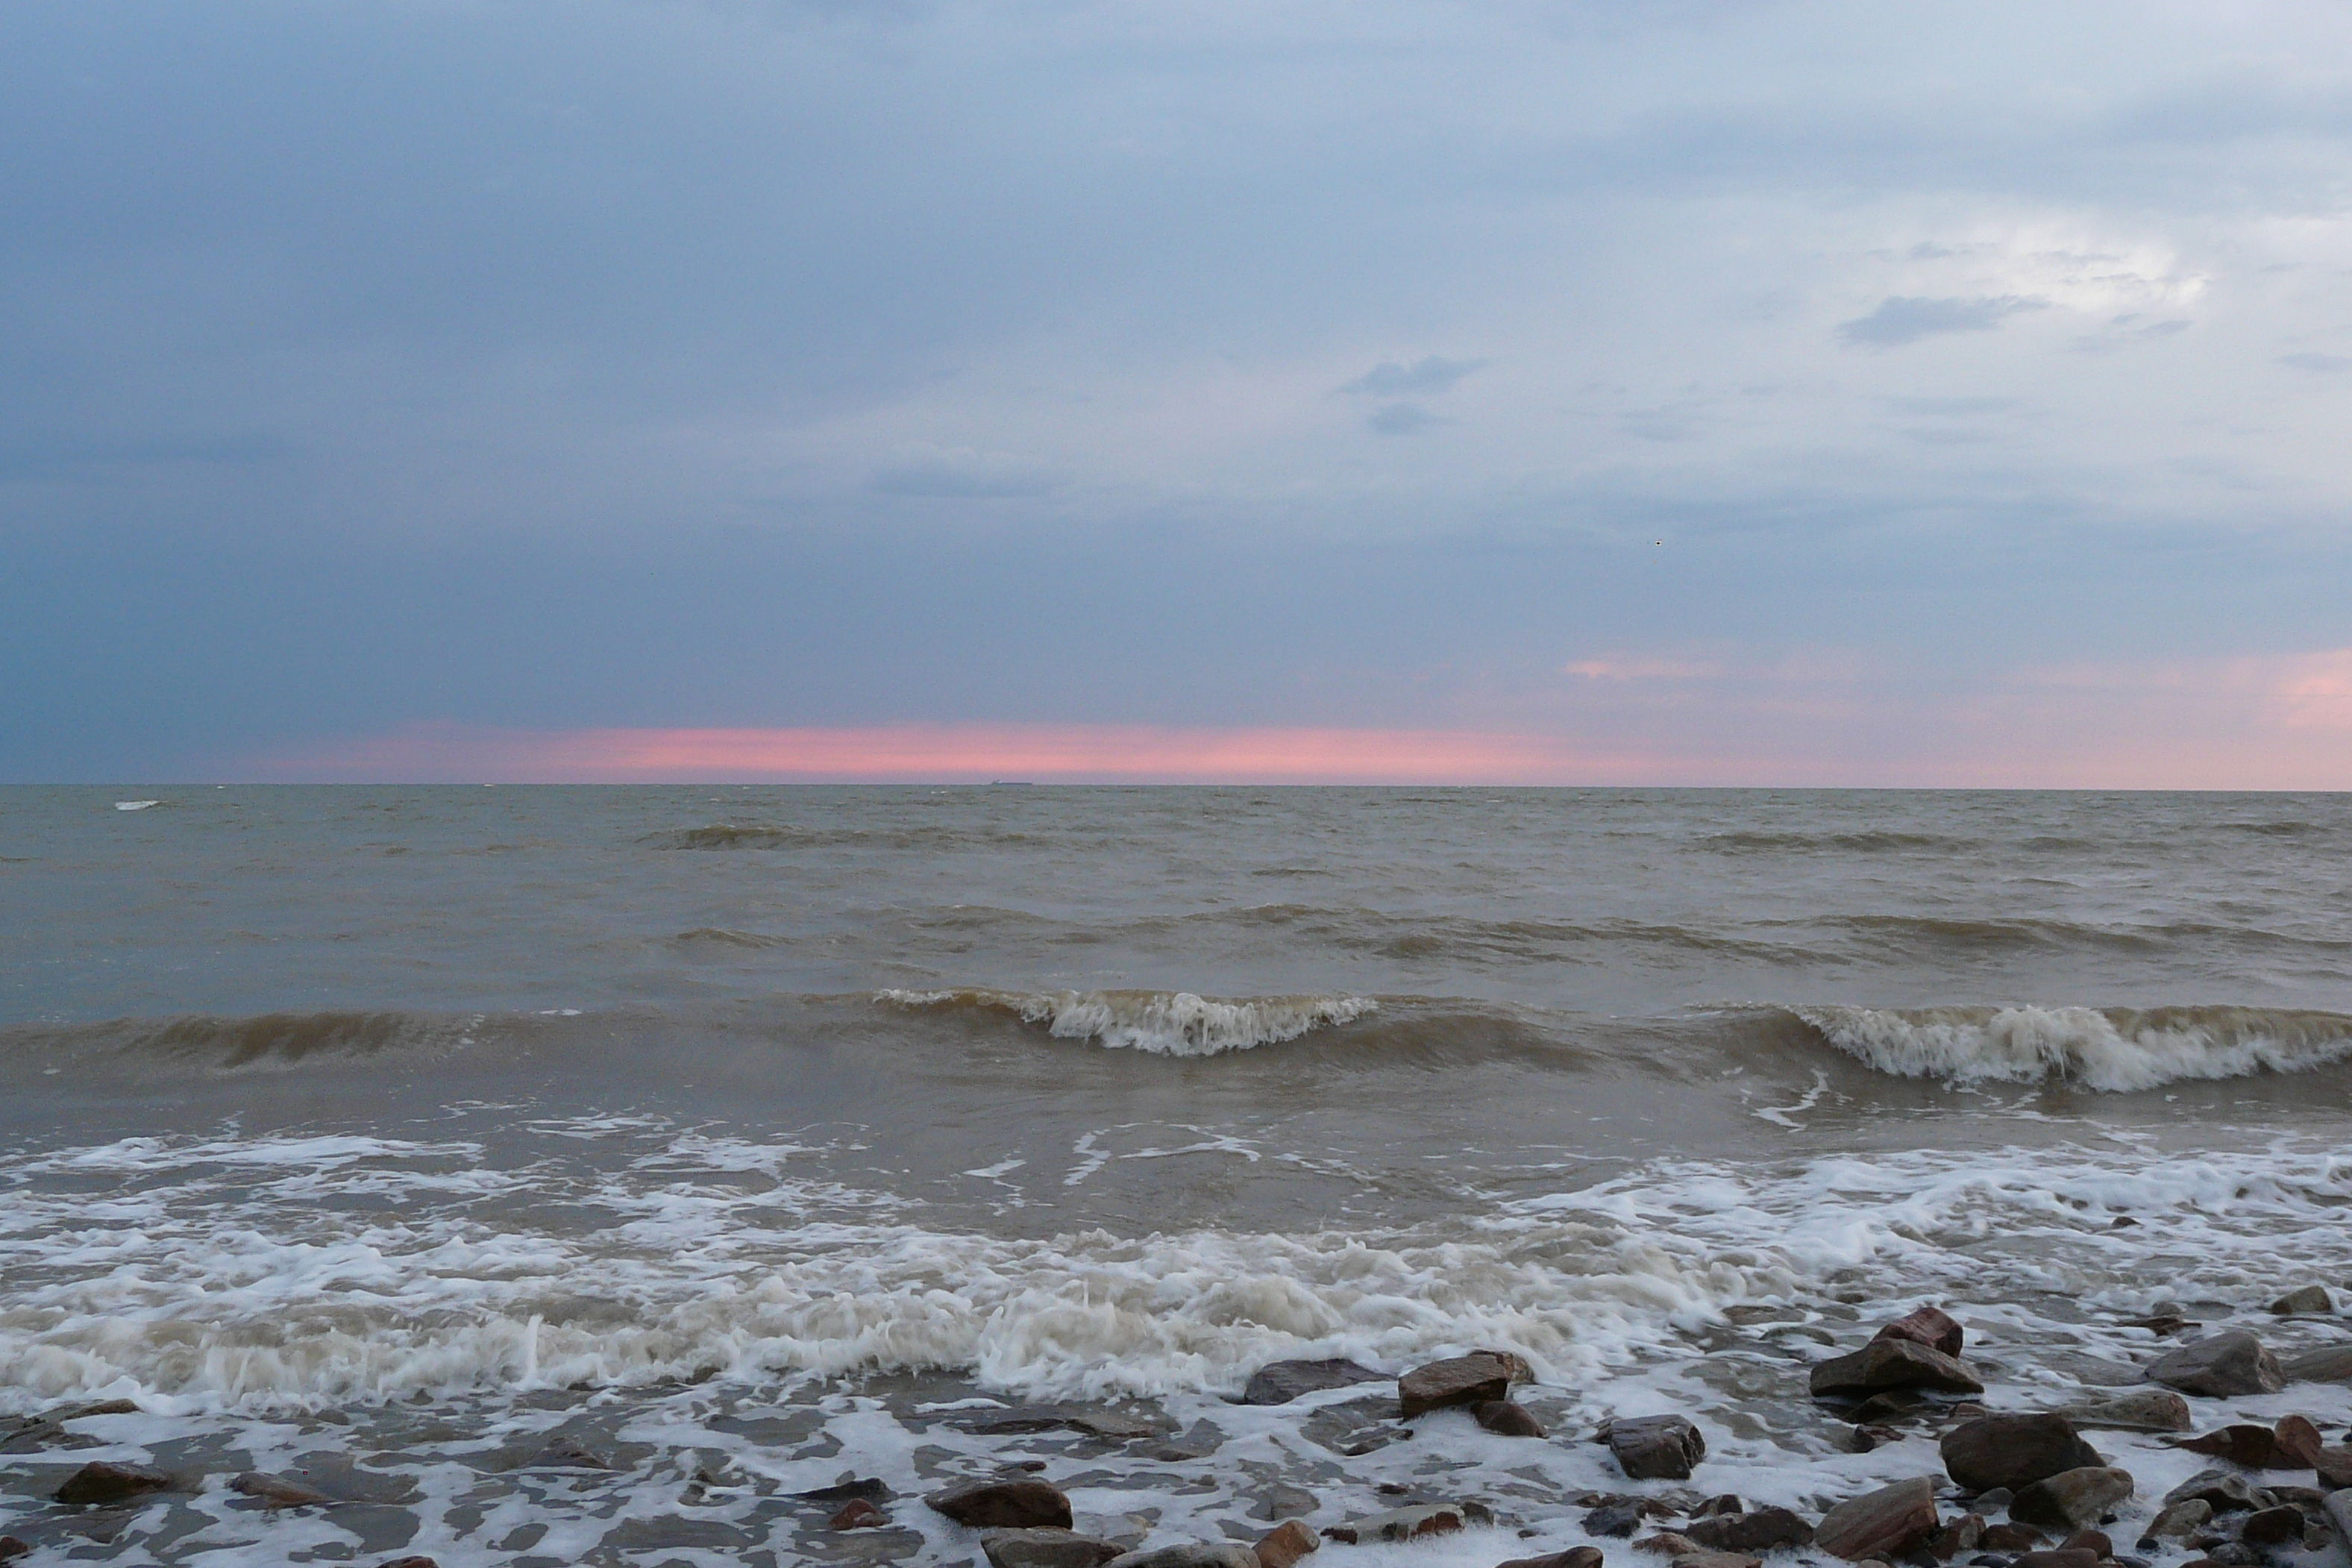
sea, sunset, waves, water, cloud, sky, fluid, dusk, landscape, liquid, beach, horizon, wind wave, wind, foam, natural landscape, wave, sunrise, evening, ocean, sound, rock, tide, cumulus, coast, afterglow